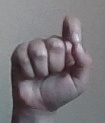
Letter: fa